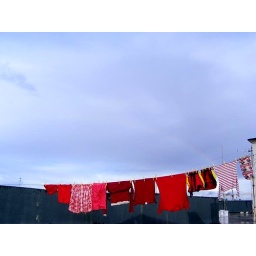
The red clothes with yellow pegs by the rainbow....